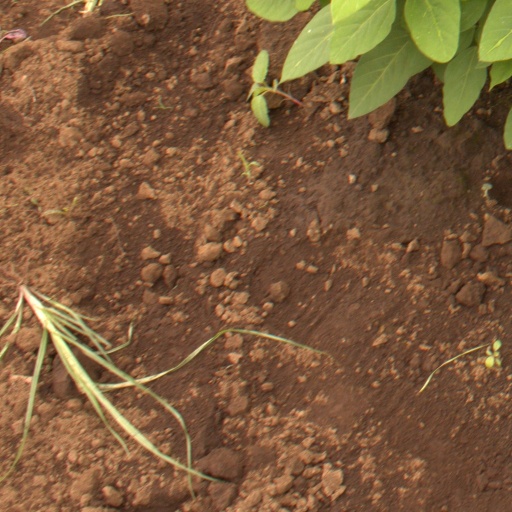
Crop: soybean